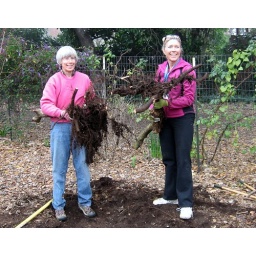
Removing 3 in 1 hole fruit trees at the Palo Alto Demonstration Garden